Khalilah Sabra

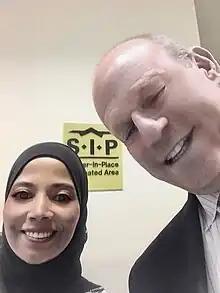
Khalilah Sabra and Leon Rodriguez, federal and state prosecutor, who served as the Director of US Citizenship and Immigration Services (USCIS).

Ideologically, her worldview combined leftist progressive politics with Islamic spiritual principles and support for Catholic social teachings on immigrant justice. “All persons have the right to find in their own countries the economic, political, and social opportunities to live in dignity and achieve a full life through the use of their God-given gifts. In this context, work that provides a just, living wage is a basic human need."